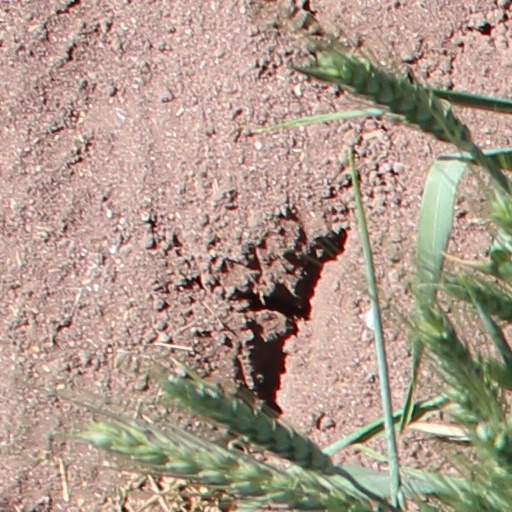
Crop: wheat